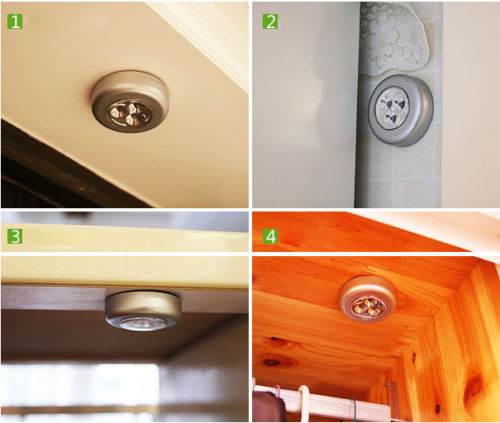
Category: lamp